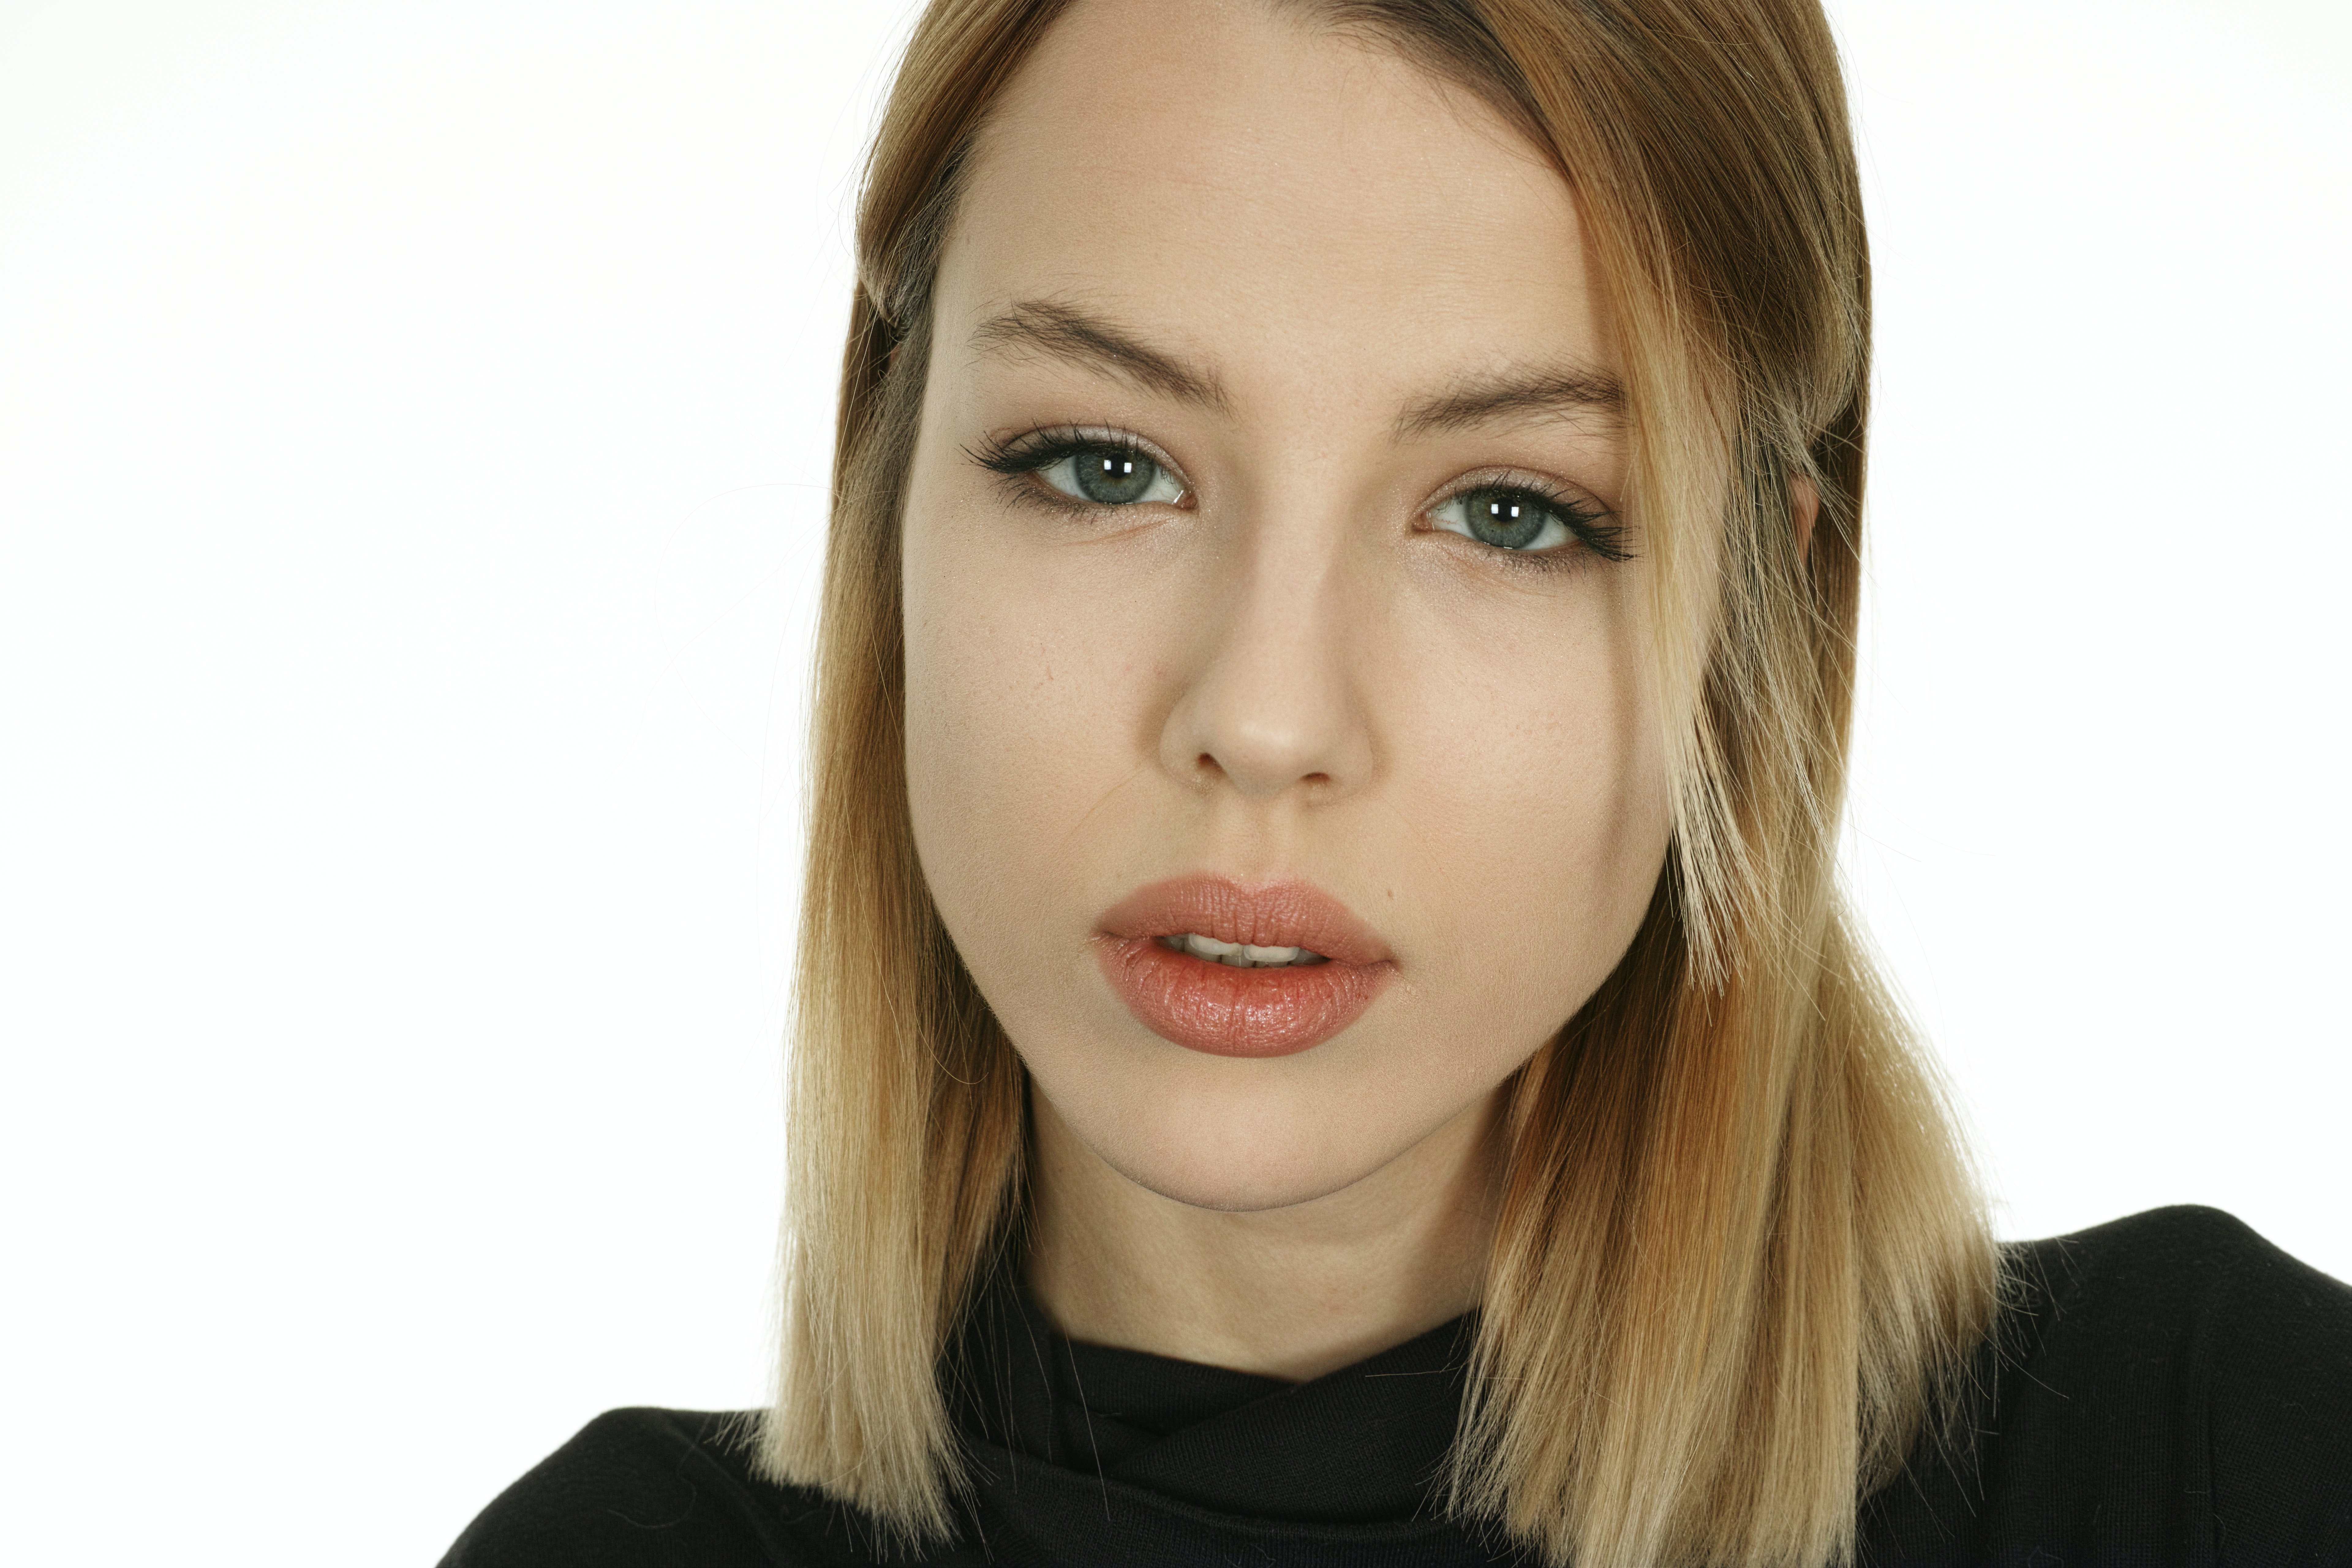
Gender: women